Incunable

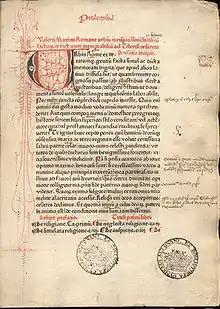
Page from Valerius Maximus, "Facta et dicta memorabilia", printed in red and black by Peter Schöffer (Mainz, 1471). The page exhibits a rubricated initial letter "U" and decorations, marginalia, and ownership stamps of the "Bibliotheca Gymnasii Altonani" (Hamburg).

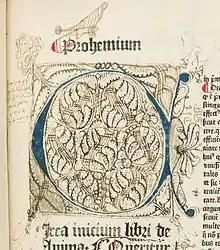
Illumination with doodles and drawings (marginalia), including an open-mouthed human profile, with multiple tongues sticking out. Copulata, "De Anima", f. 2a. HMD Collection, WZ 230 M772c 1485

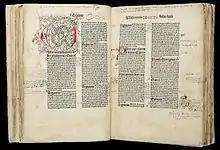
Image of two facing pages from "Phisicorum", fols. 57b and 58a, with doodles and drawings. HMD Collection, WZ 230 M772c 1485

An incunable or incunabulum (: incunables or incunabula, respectively) is a book, pamphlet, or broadside that was printed in the earliest stages of printing in Europe, up to the year 1500. The specific date is essentially arbitrary, but the number of printed book editions exploded in the following century, so that all incunabula, produced before the printing press became widespread in Europe, are rare, where even some early 16th-century books are relatively common.